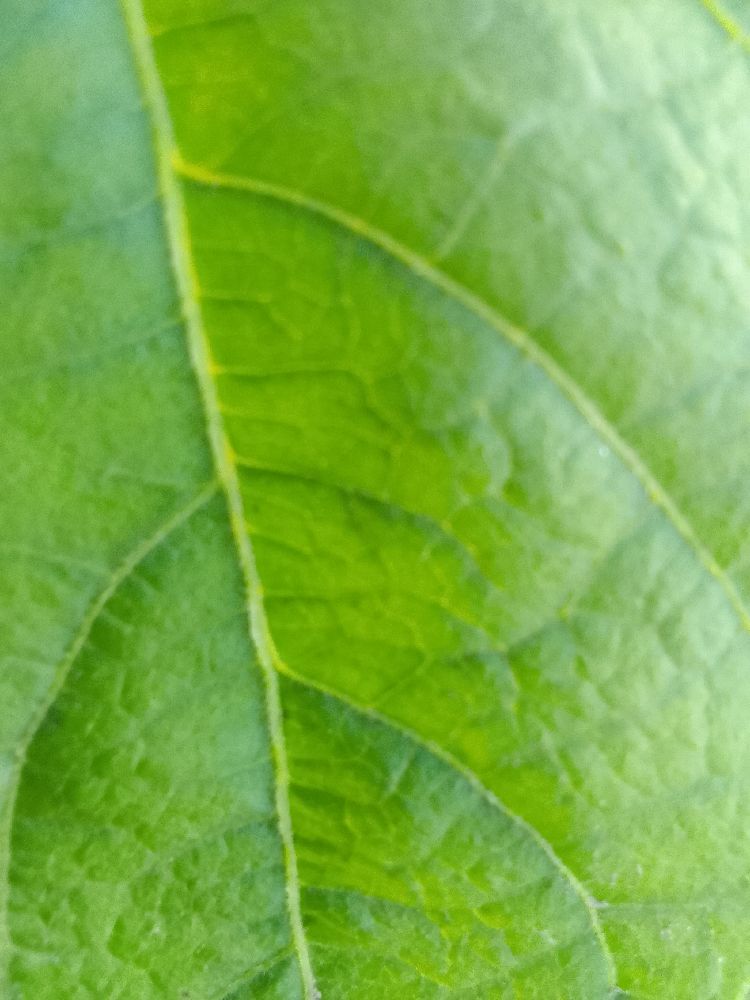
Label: healthy